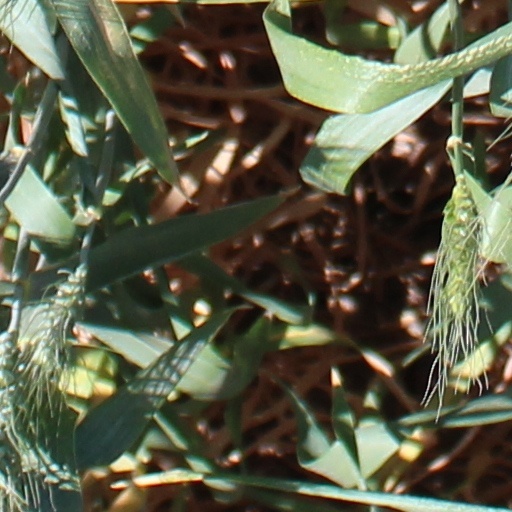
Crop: wheat